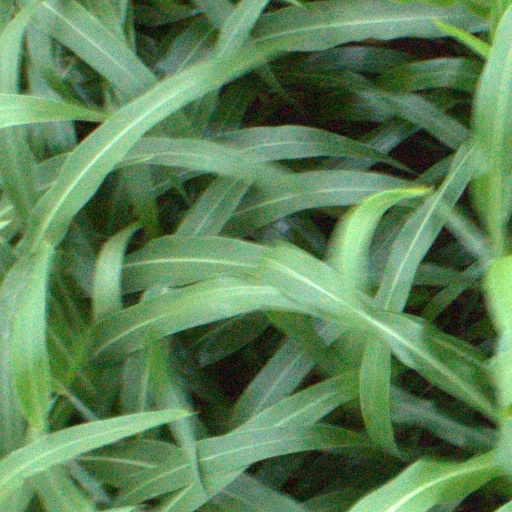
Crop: sorghum